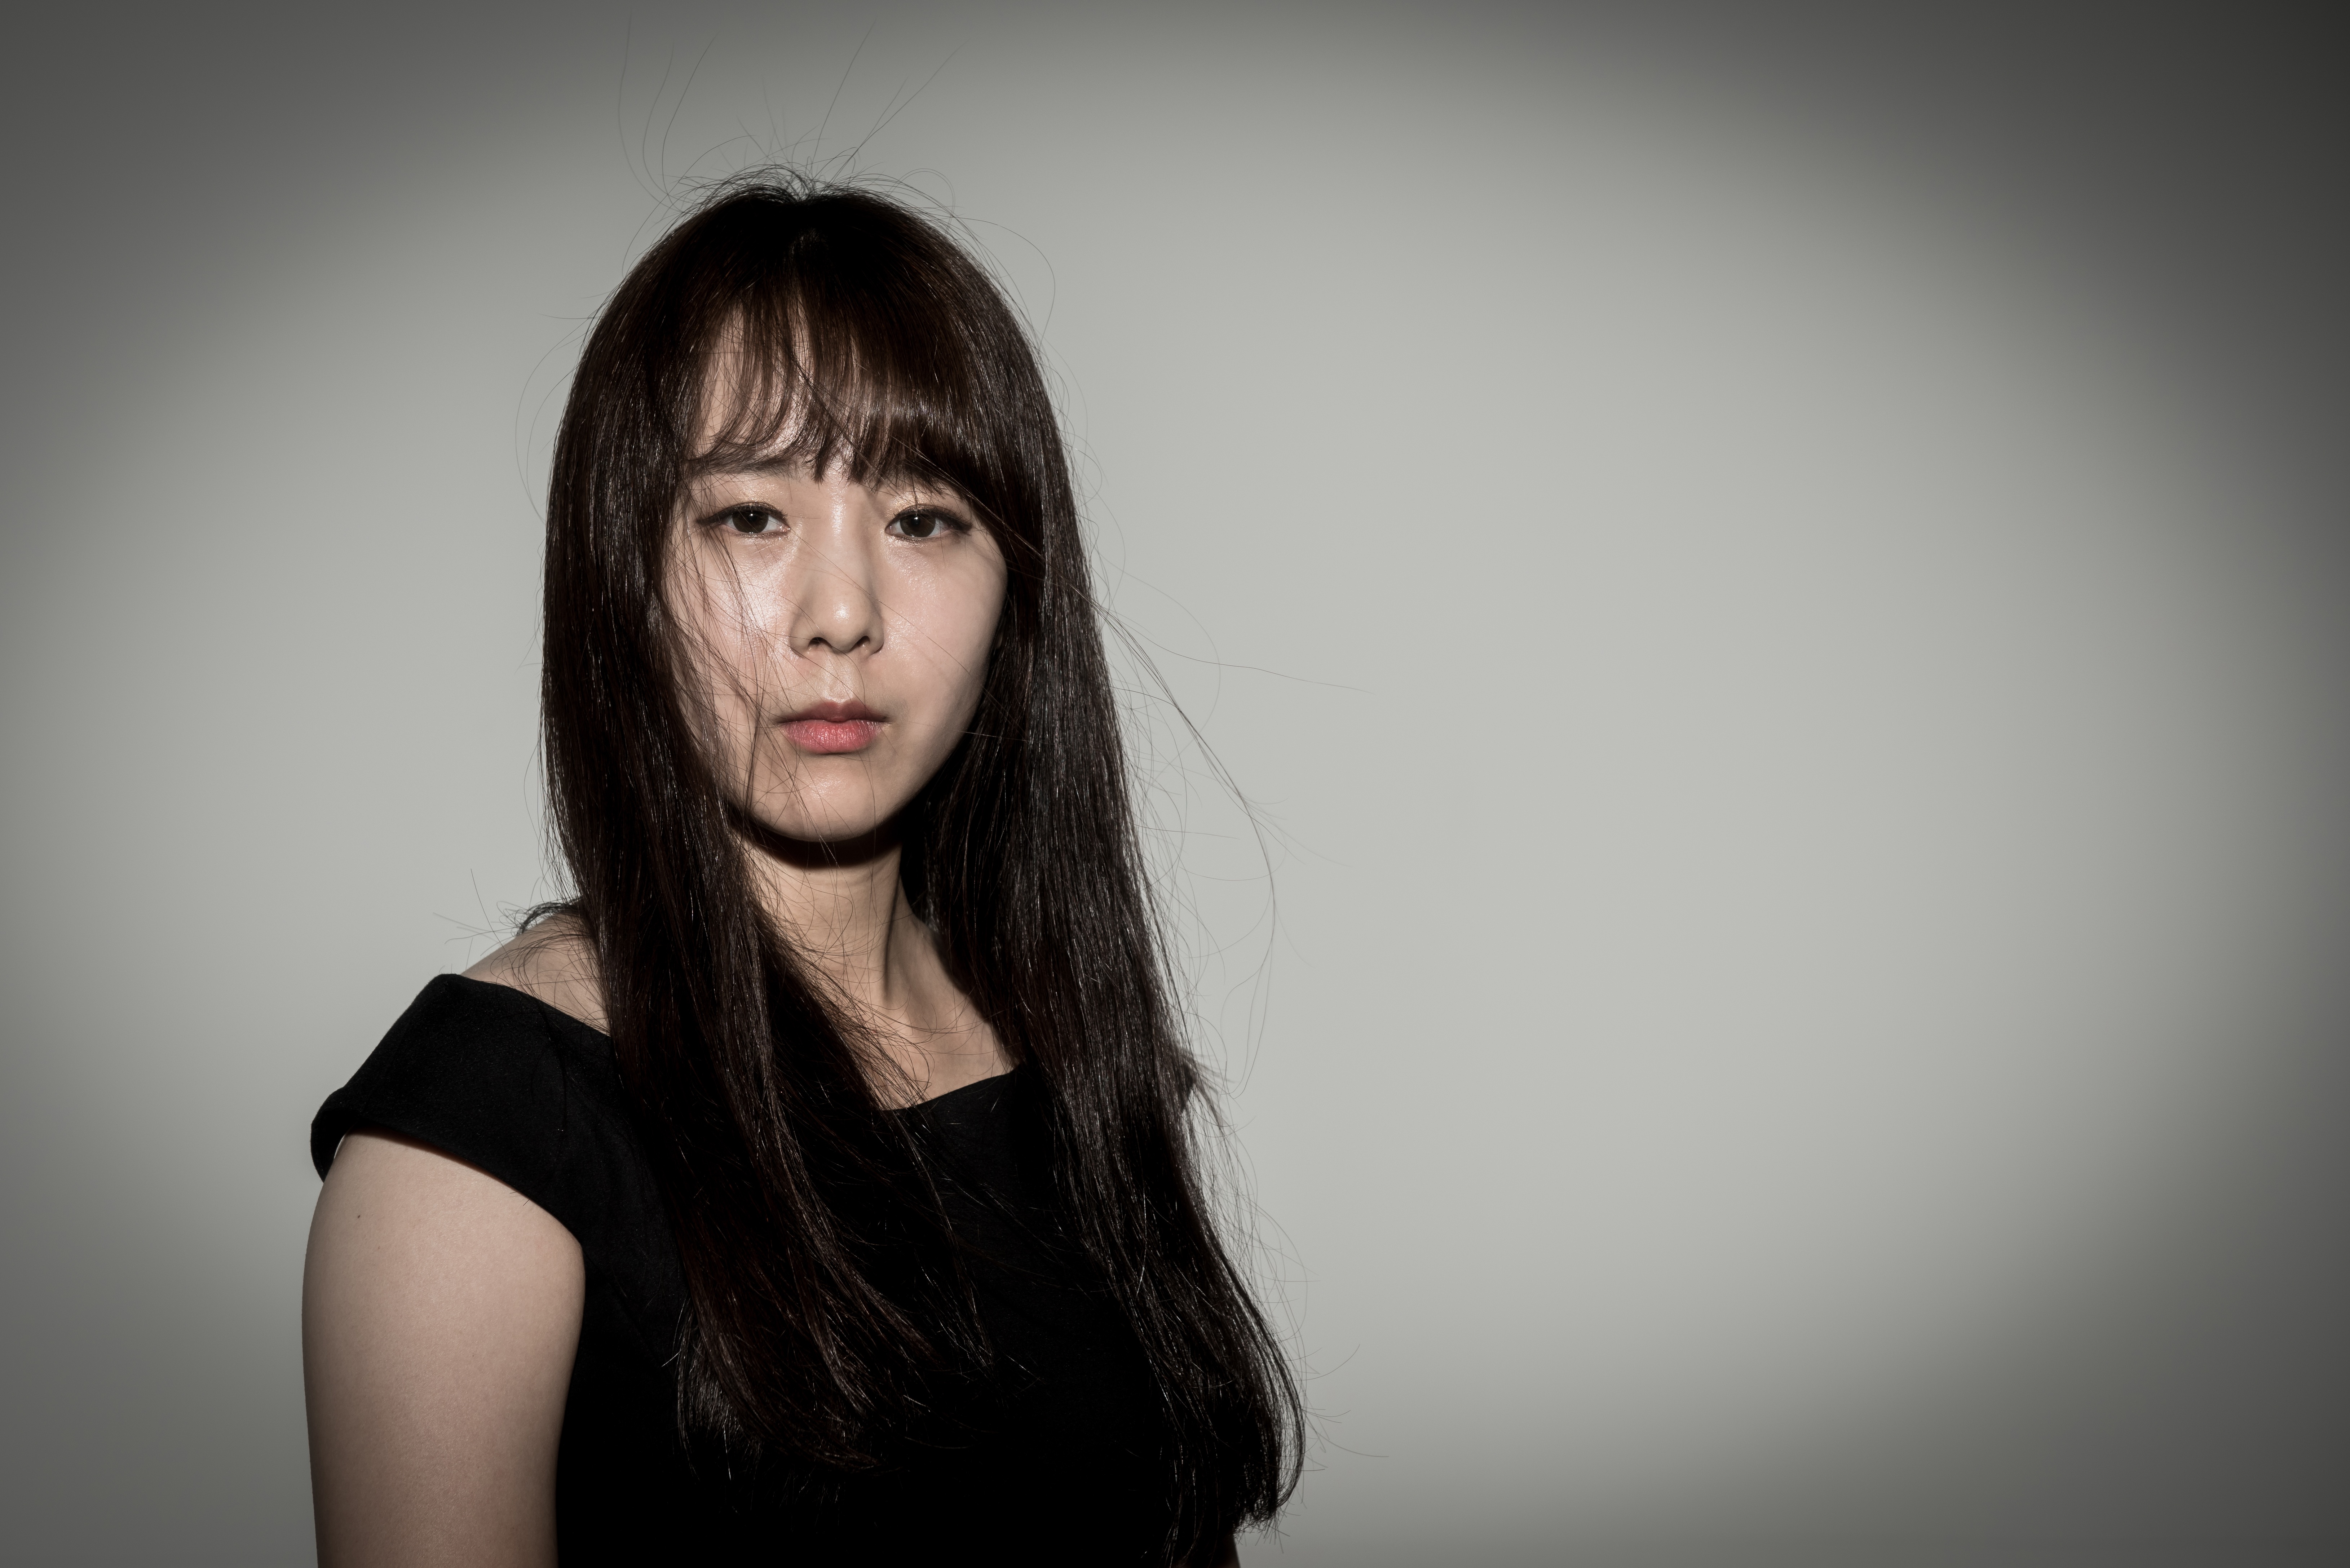
person, black and white, girl, hair, white, photography, portrait, model, darkness, fashion, black, monochrome, lady, facial expression, smile, face, eye, head, photograph, beauty, photo shoot, brown hair, monochrome photography, portrait photography